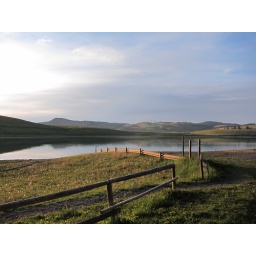
lundbom lake near boat launch